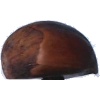
Label: chestnut